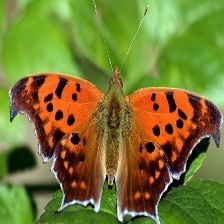
Species: EASTERN COMA
Butterfly family (ImageNet category): admiral